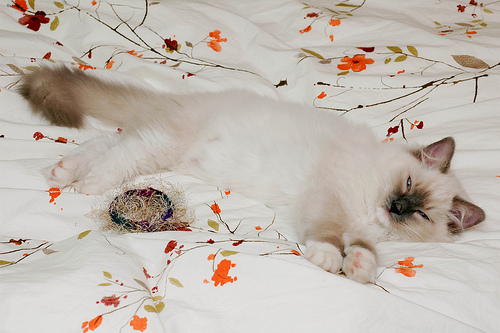
Animal: cat
Breed: ragdoll